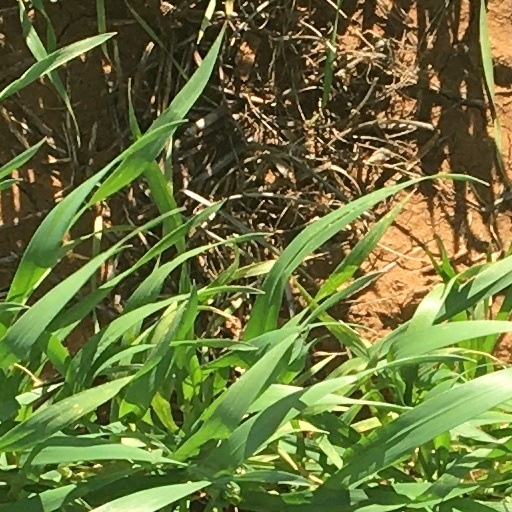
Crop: wheat